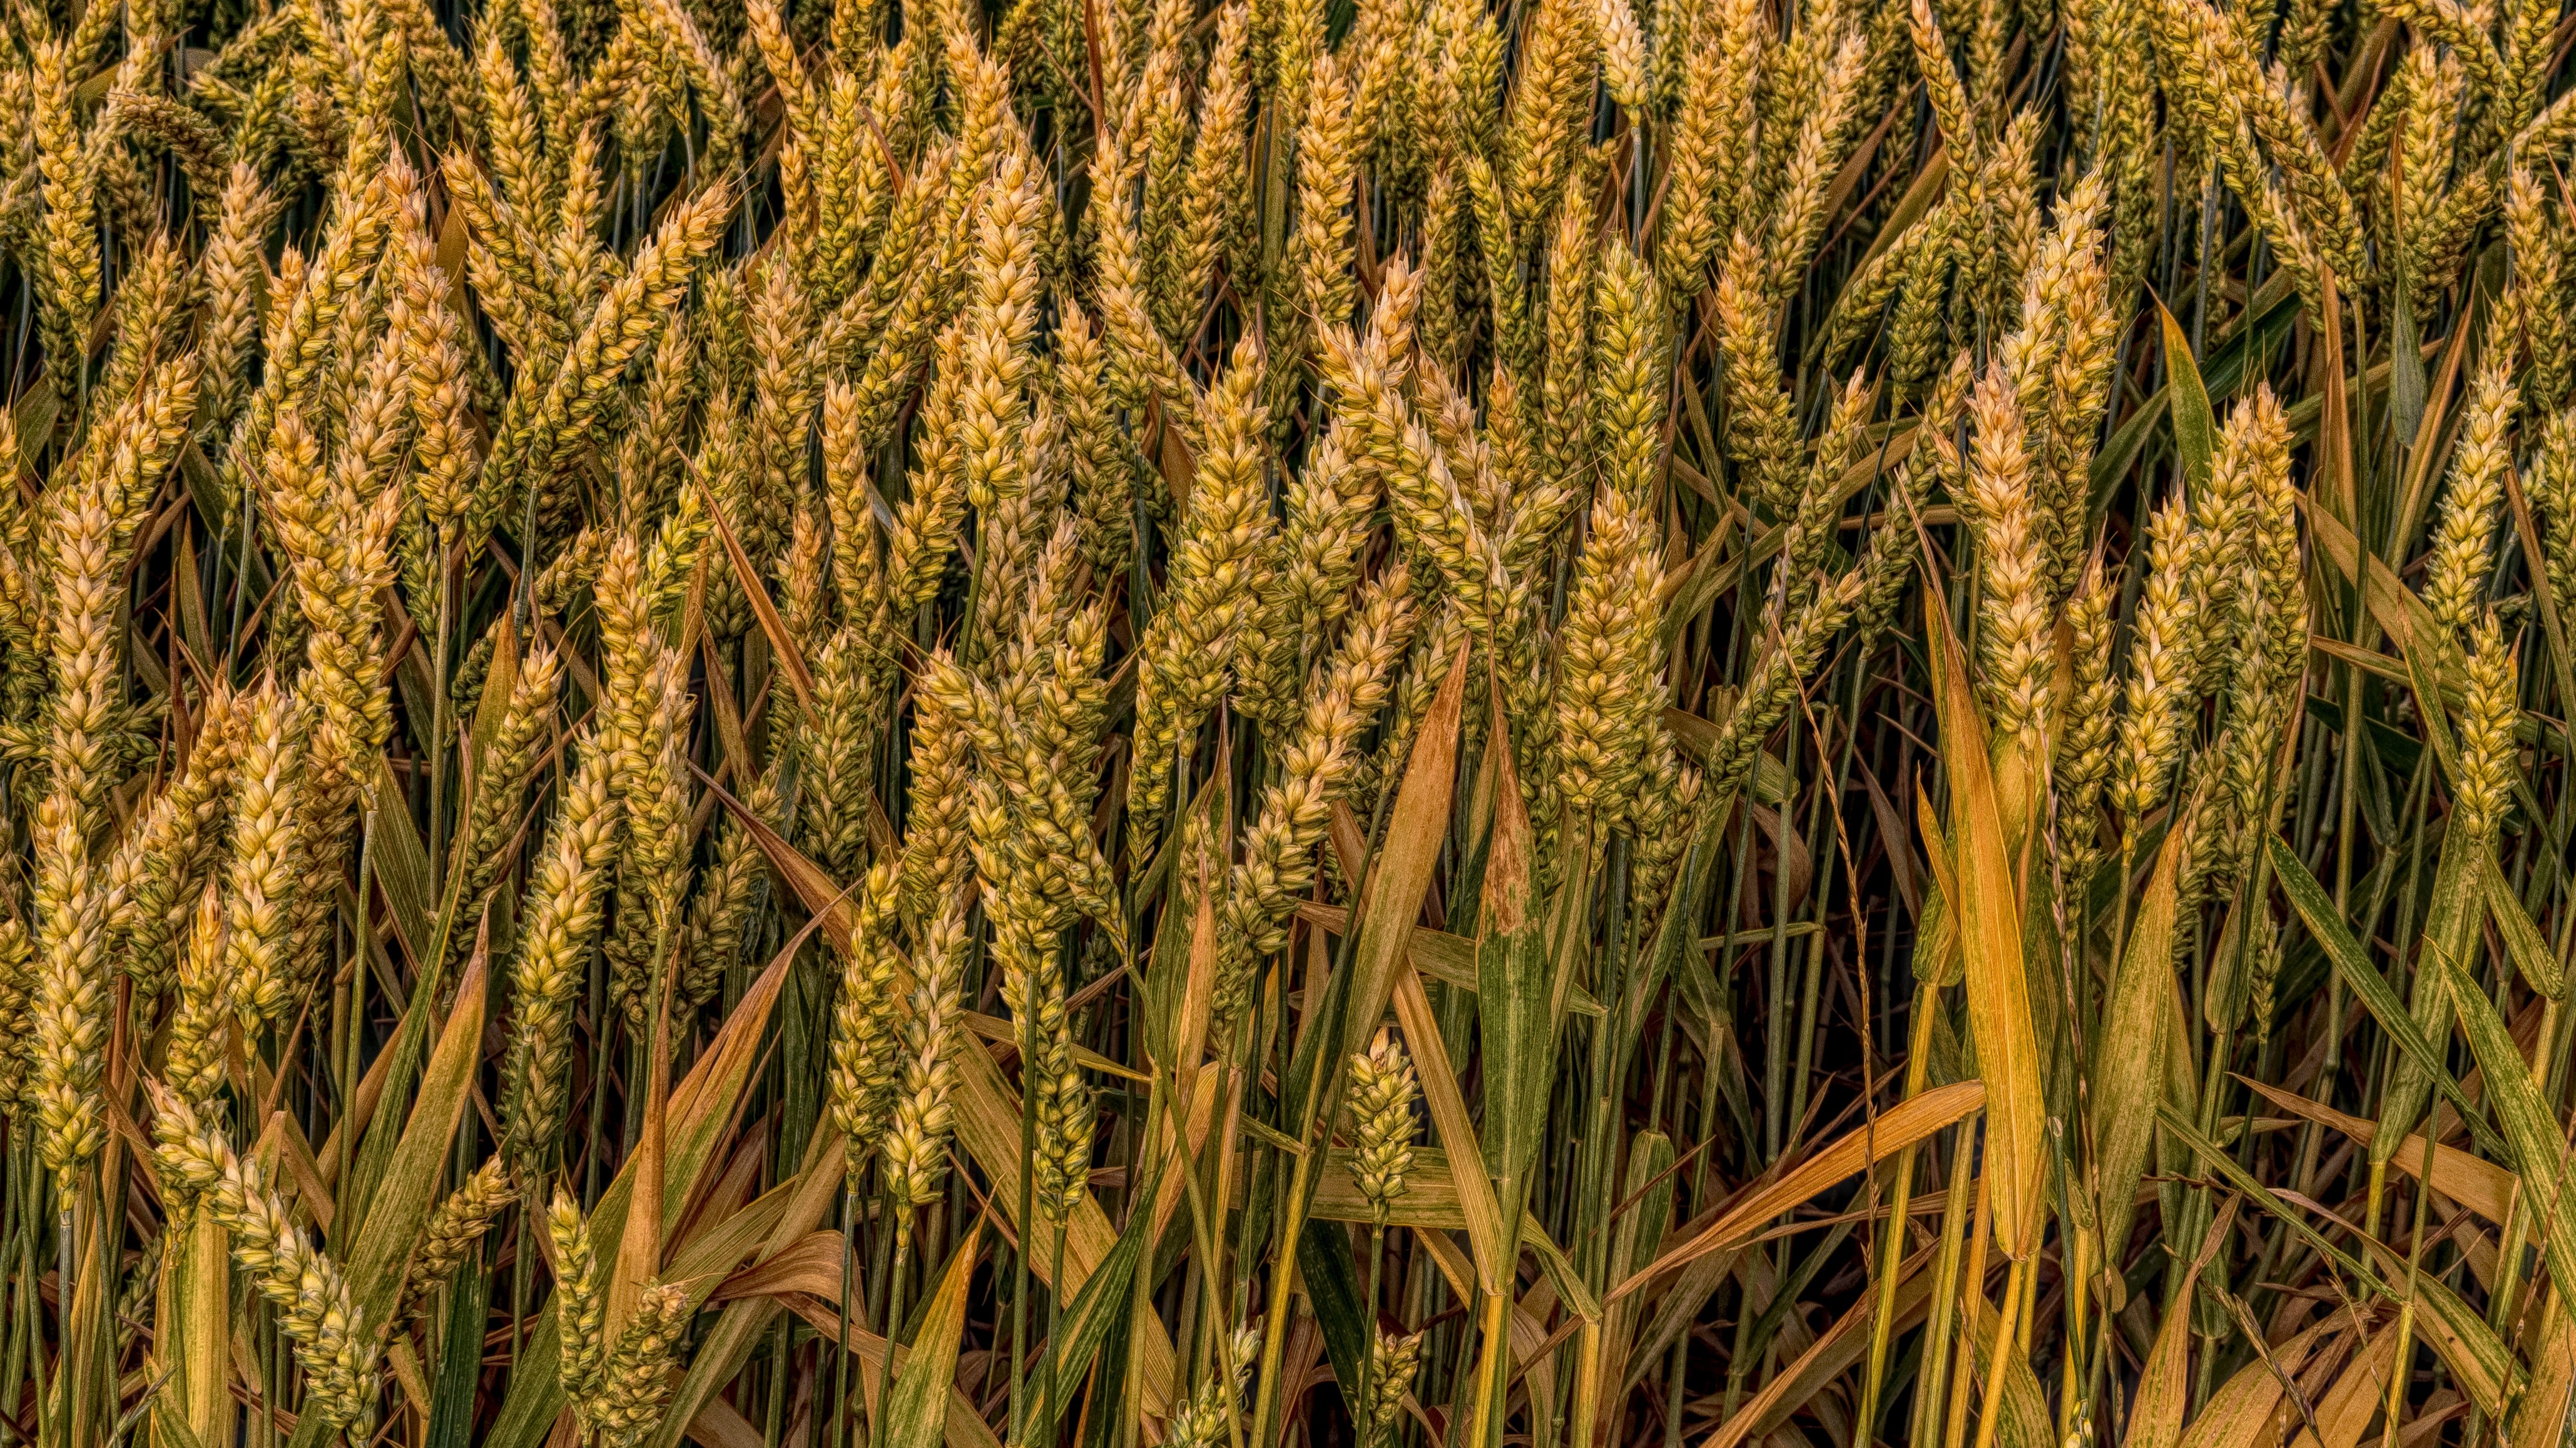
food grain, agriculture, plant, field, grain, emmer, crop, einkorn wheat, malt, wheat, cash crop, triticale, cereal germ, barley, dinkel wheat, grass, grass family, rye, cereal, whole grain, Khorasan wheat, poales, paddy field, hordeum, oat, flowering plant, durum, Elymus repens, plant stem, avena, sorghum